MV Agusta Brutale series

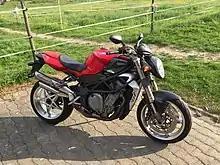
MV Agusta Brutale 750 S

Introduced in 2002, the Brutale 750 S was the first full production Brutale model. Similar to the "Oro" model, aluminium parts replaced the magnesium items used on the Oro. 49 mm Showa front forks were used along with the silver aluminium wheels from the F4 750 S Evo 03. A black faux leather seat was fitted and the machine was available in red or opaque black livery.